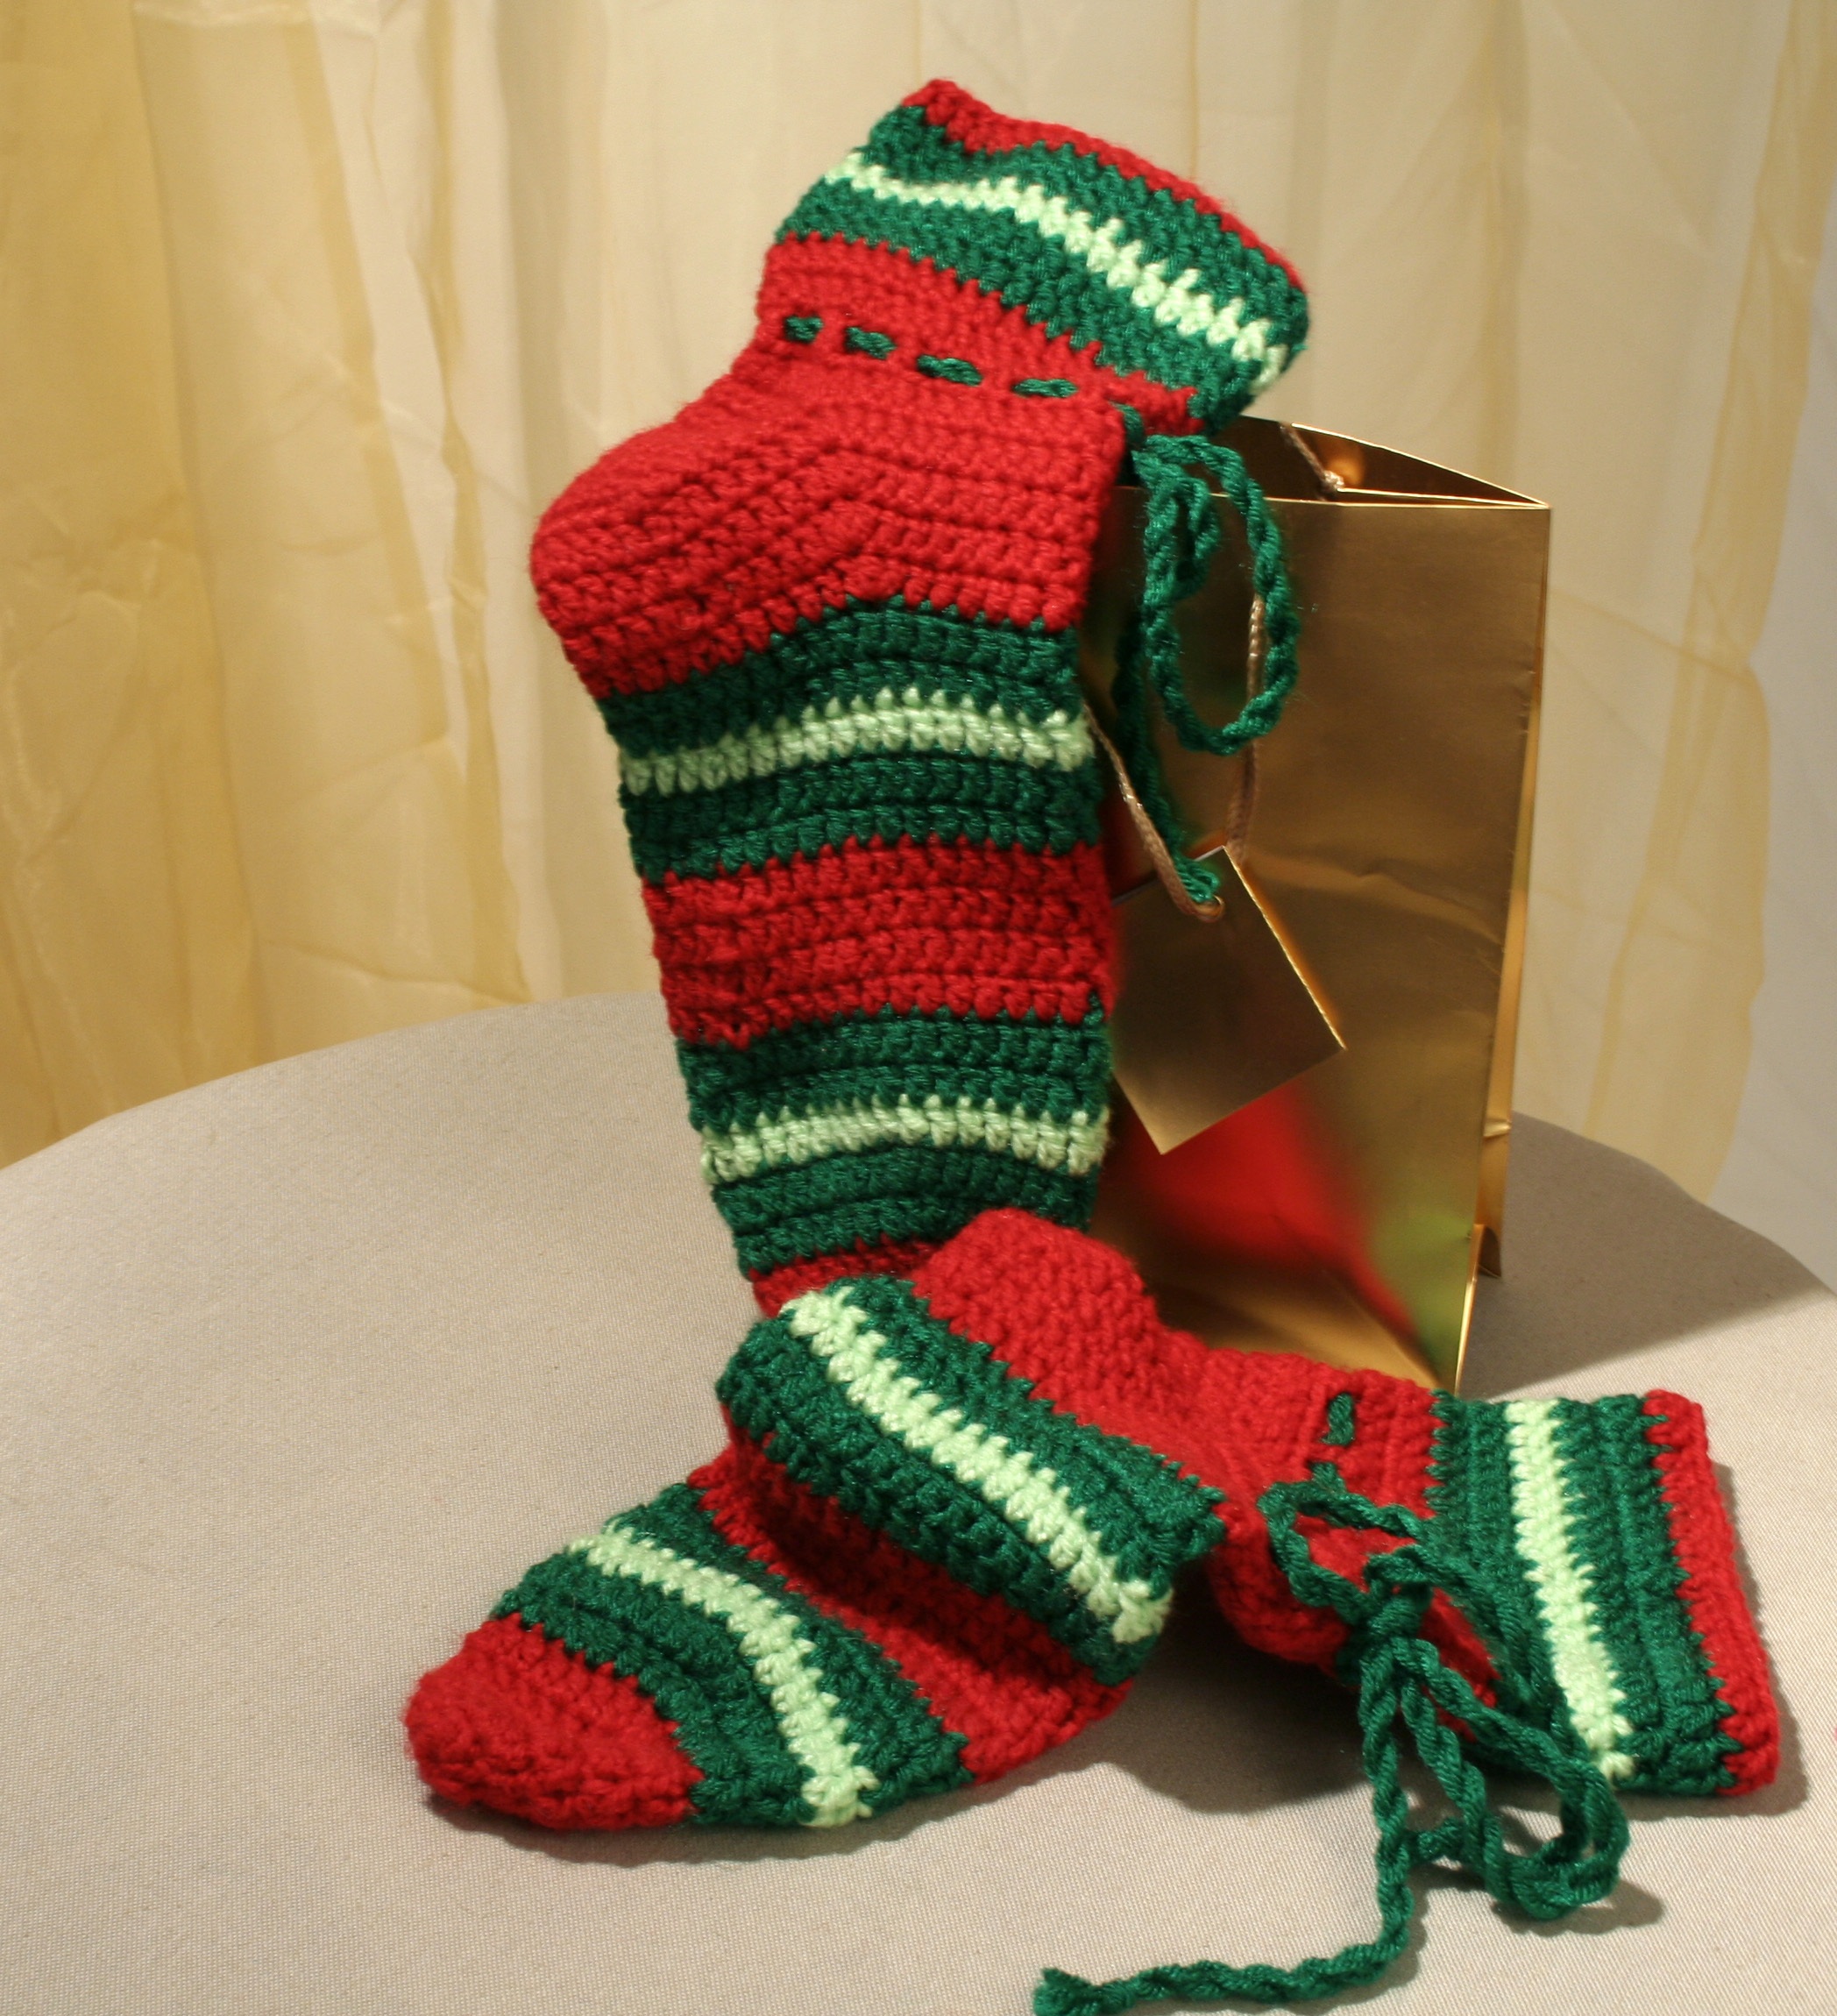
pattern, green, red, christmas, wool, crochet, knitting, textile, art, crafts, design, socks, fashion accessory